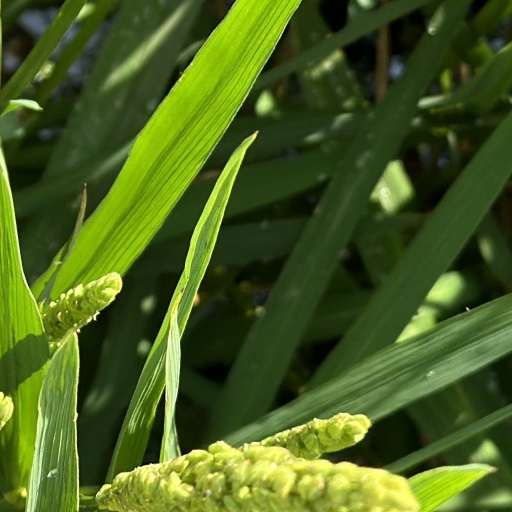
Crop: rice